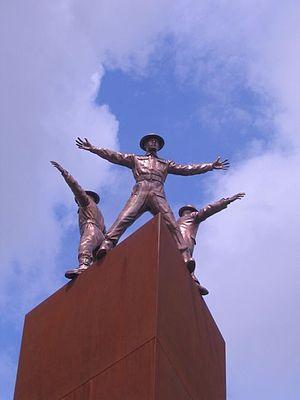
Le mémorial de l'opération Anthropoid est un monument commémorant l'opération Anthropoid, c'est-à-dire l’un des attentats majeurs de la Seconde Guerre mondiale qui a eu lieu à Prague le 27 mai 1942. Cet attentat visait le « SS-Obergruppenführer und General der Polizei » Reinhard Heydrich et il a conduit une semaine plus tard à la mort de ce dernier. L'attentat a été organisé par les Britanniques et le gouvernement tchécoslovaque alors en exil au Royaume-Uni ; il a été exécuté par trois soldats tchécoslovaques parachutés dans les environs six mois plus tôt.